Laverne Parrish

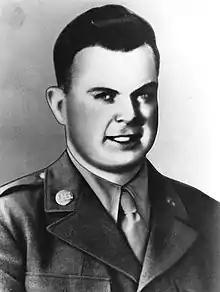
Technician Fourth Grade Laverne Parrish

Laverne Parrish (July 16, 1918 – January 24, 1945) was a United States Army soldier and a recipient of the United States military's highest decoration—the Medal of Honor—for his actions in World War II.